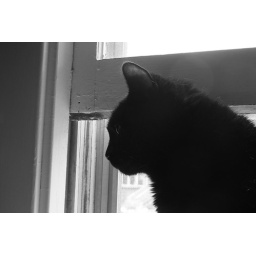
This is our cat Mojo in black &amp;amp; white.